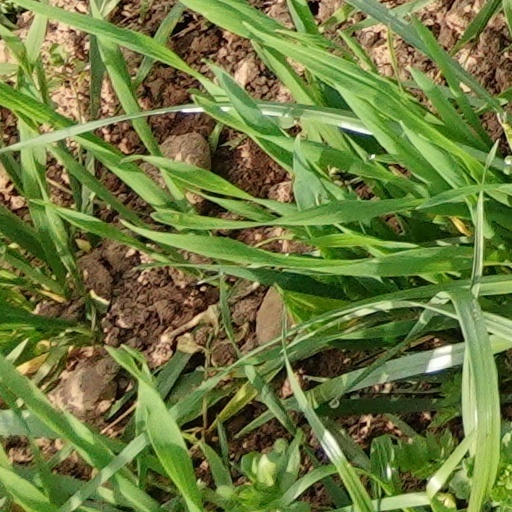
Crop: wheat